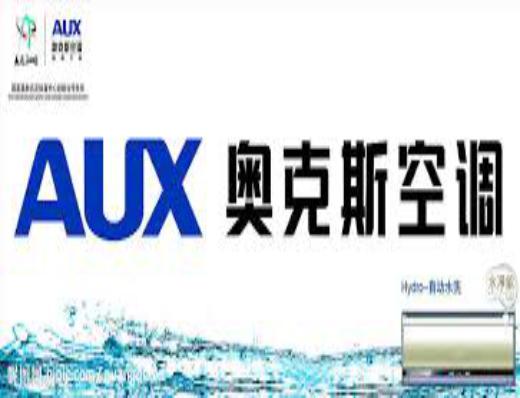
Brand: auxx-1
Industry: Electronic